Maieri Churches

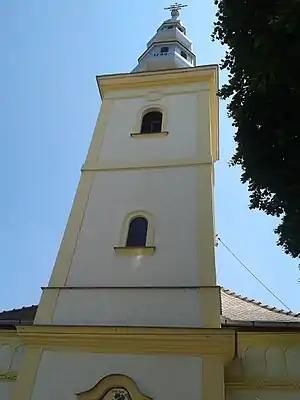
Maieri I Church in Alba Iulia.jpg

The Maieri Churches are a pair of Romanian Orthodox churches located on Iașilor Street, Alba Iulia, Romania. Each is dedicated to the Holy Trinity.